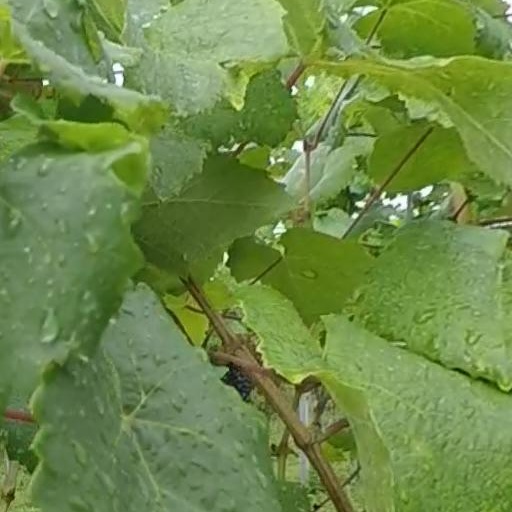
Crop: grape